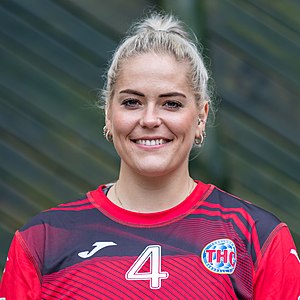
Beate Scheffknecht
Scheffknecht i 2020
Beate Scheffknecht er en østrigsk håndboldspiller som spiller for Thüringer HC i Tyskland og det Østrigske håndboldlandshold. Hun har tidligere optrådt for bl.a Frisch Auf Göppingen og SG BBM Bietigheim.